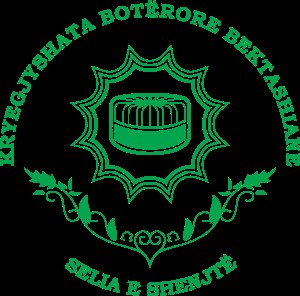
Bektashi
Ordenens segl
Bektashisme eller bektāshīyya er en shia-islamisk sufi-orden.